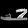
Label: Sandal